Richard Mott (politician)

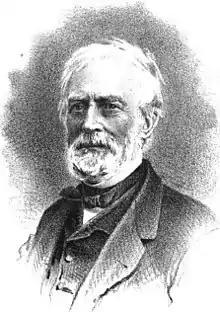
circa 1872

Richard Mott (July 21, 1804 – January 22, 1888) was an American businessman and politician who served as mayor of Toledo, Ohio and as a two-term U.S. Representative from Ohio from 1855 to 1859.